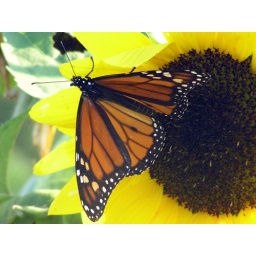
A male Monarch butterfly on one of the sunflowers in my backyard